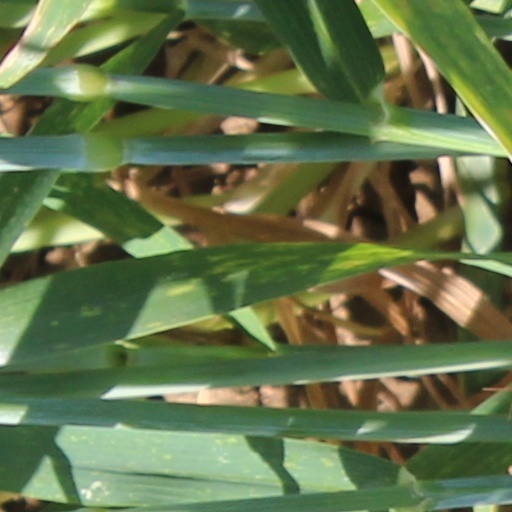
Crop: wheat